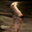
Label: otter